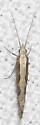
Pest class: diamondback_moth